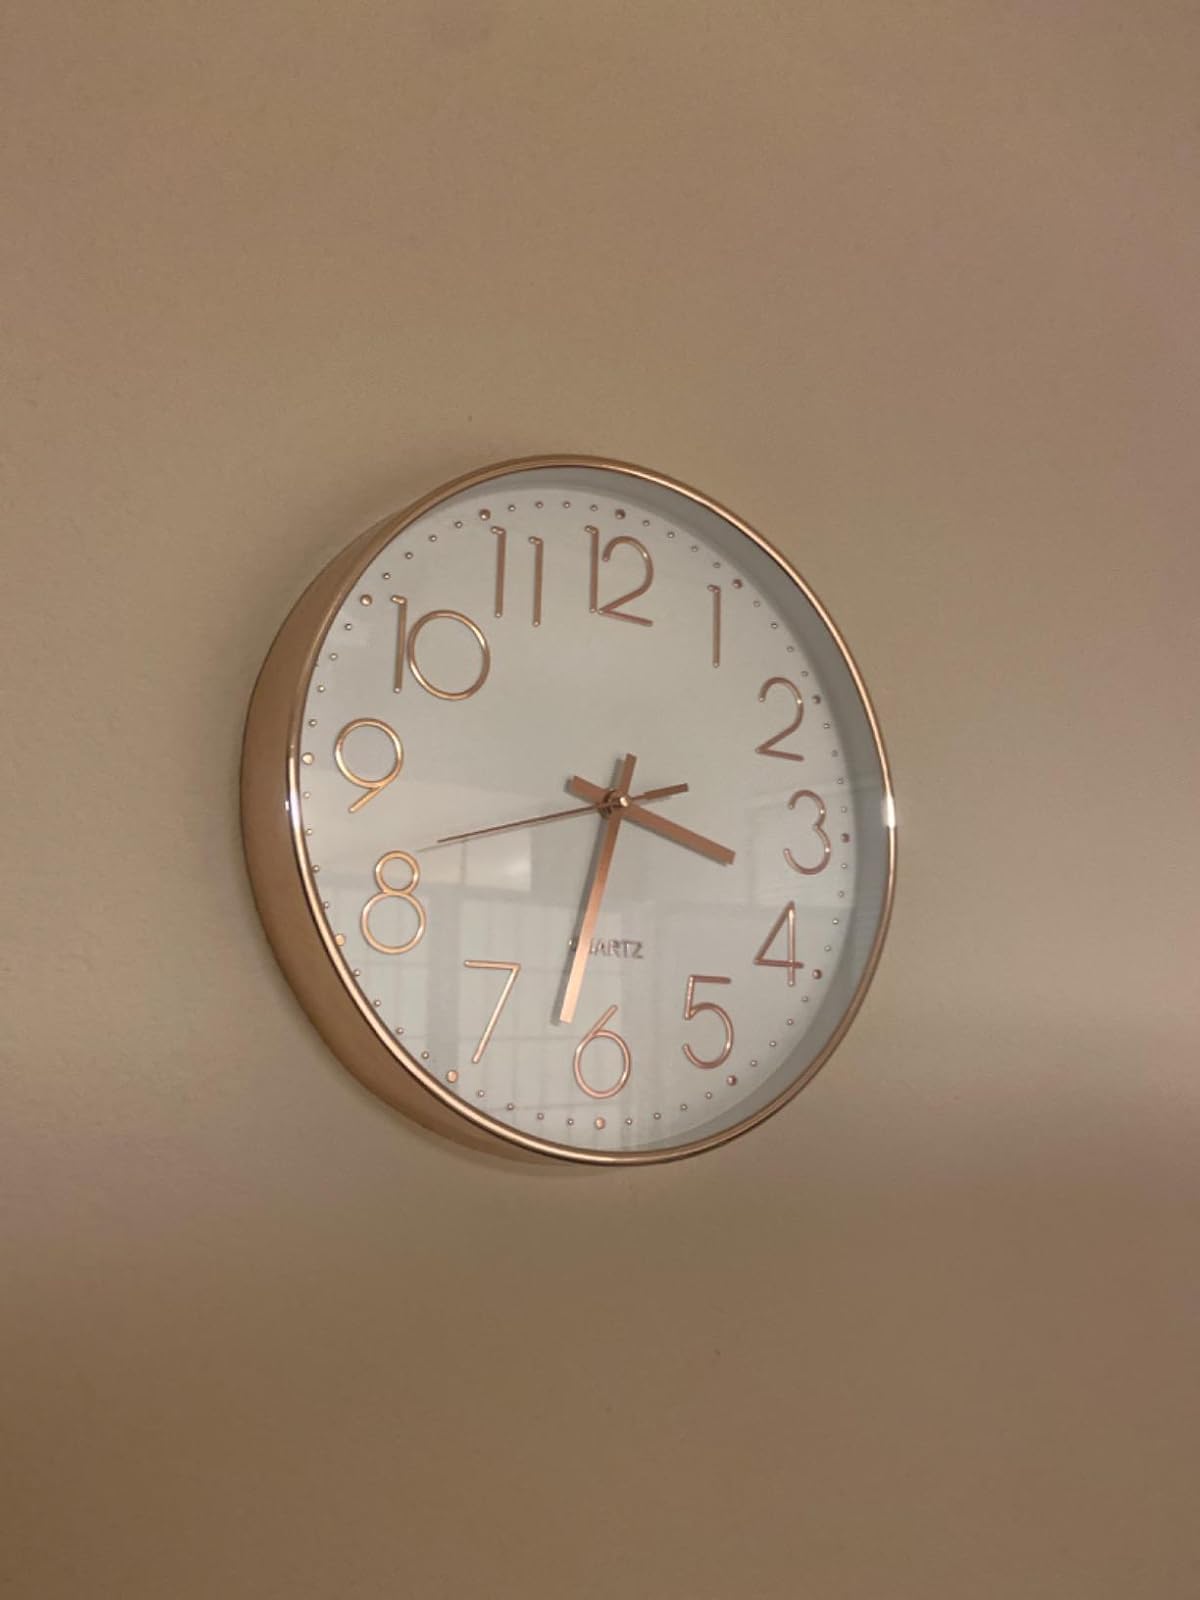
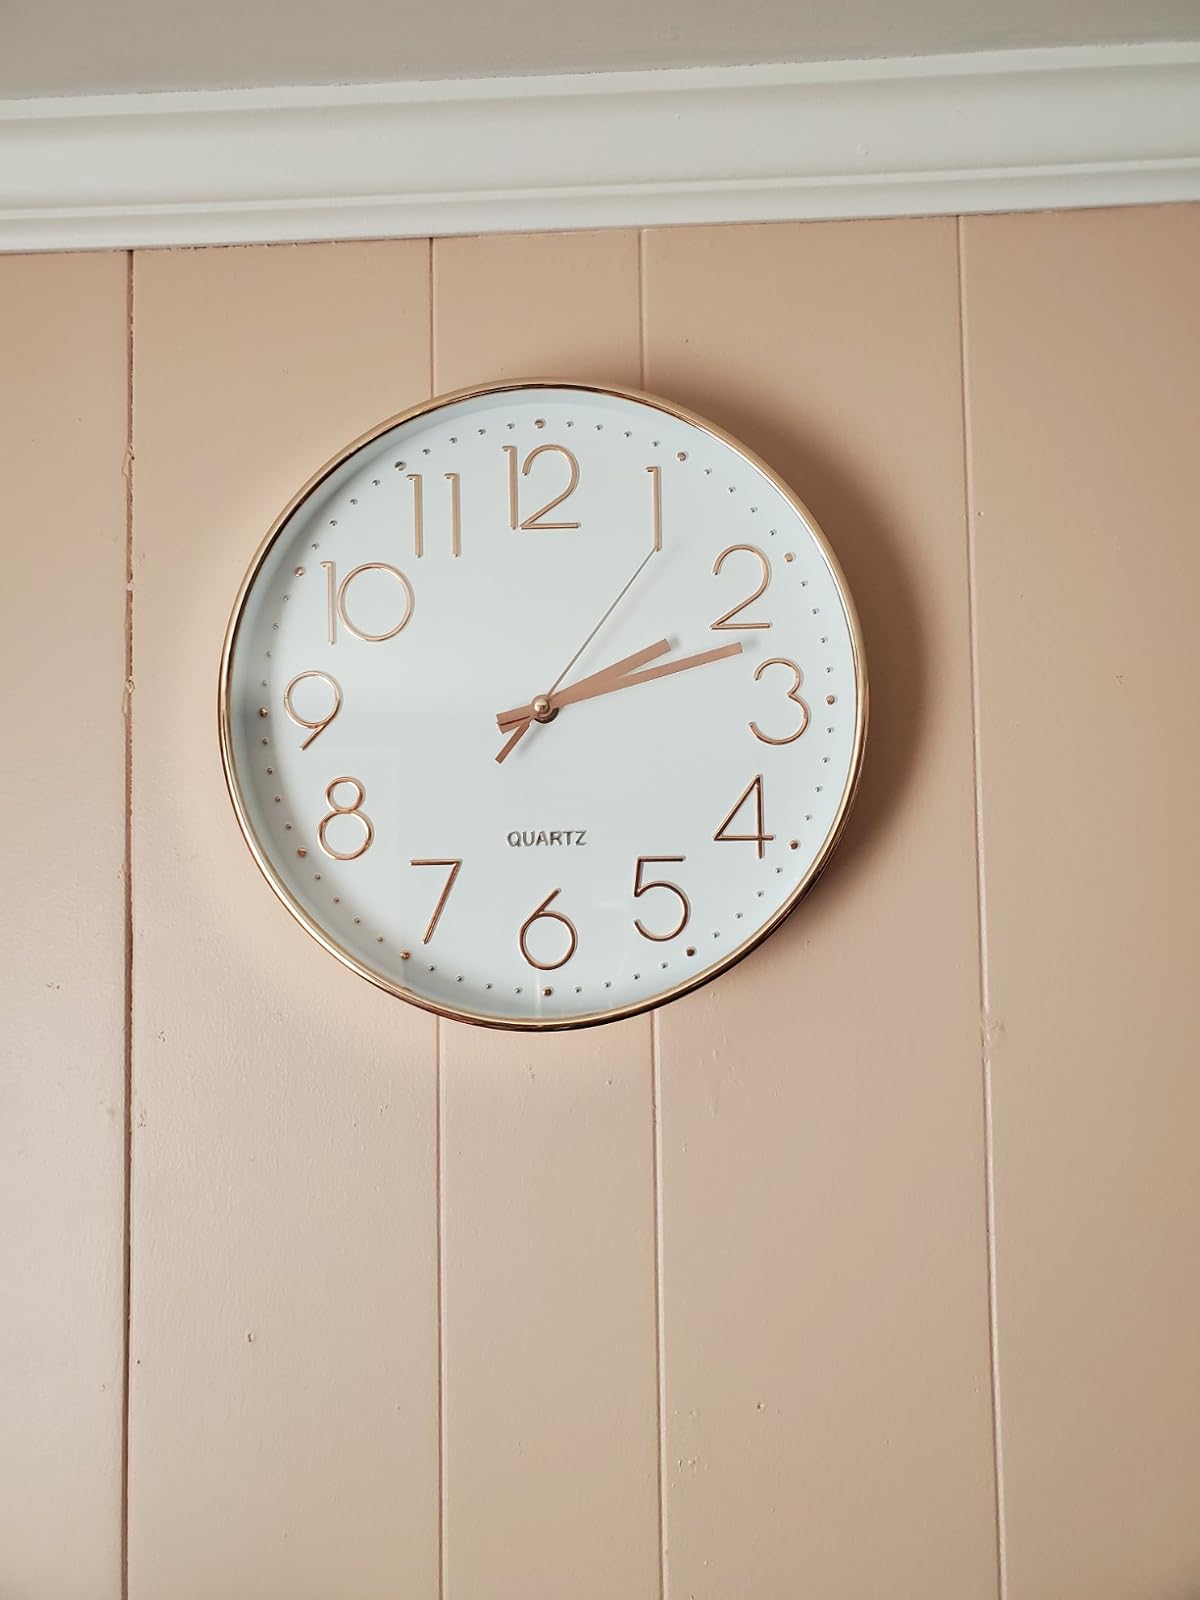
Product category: clock
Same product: yes